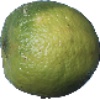
Label: Limes 1